Stećak necropolis Ričina (Posušje)

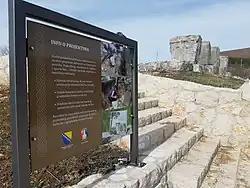
Stećak necropolis Ričina with a visitor info panel by Commission to preserve monuments of Bosnia and Herzegovina

The Stećak Necropolis Ričine is the medieval necropolis with stećak tombstones on the right bank of the Ričina stream, located in the village of Čitluk, on the main road from Posušje towards Tomislavgrad, municipality of Posušje, in Bosnia and Herzegovina. The necropolis is also designated a National Monument of Bosnia and Herzegovina by the Commission to preserve national monuments in 2019. The necropolis was first registered in 1988 as an archaeological site in the "Archaeological Lexicon of Bosnia and Herzegovina", namely as a prehistoric tumulus on which there is a necropolis of stećaks, and between the stećaks, the remains of the walls of a building that is supposed to be a medieval church can be seen. Part of the stećak was destroyed during the construction of the road and the construction of the bridge.